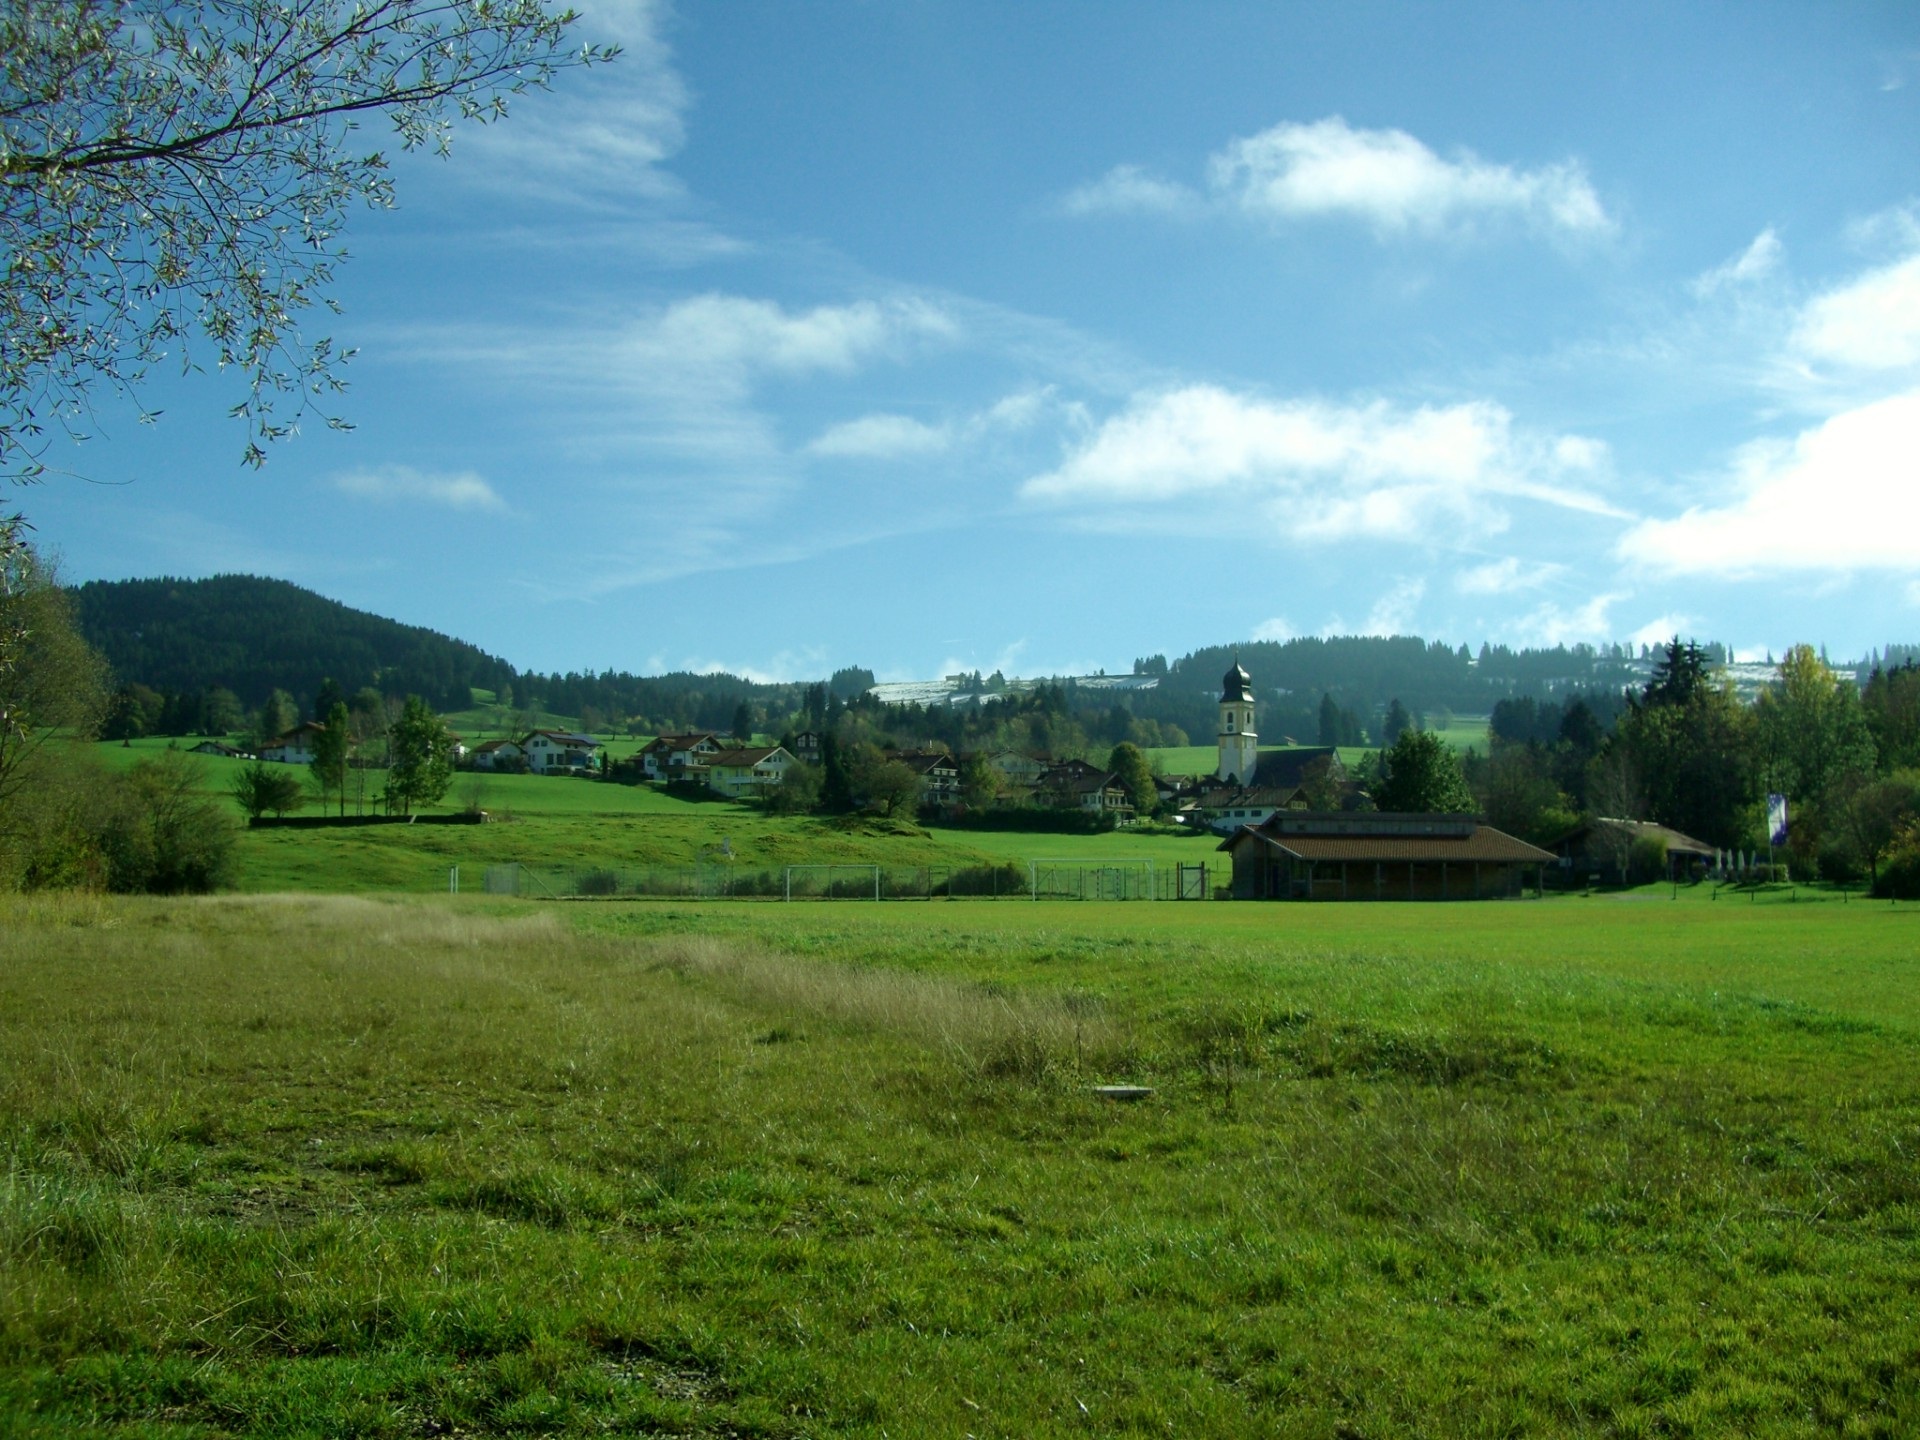
landscape, tree, nature, grass, structure, plant, sky, field, farm, lawn, meadow, prairie, hill, green, pasture, blue, agriculture, plain, grassland, ruins, steeple, plateau, habitat, ecosystem, rural area, paddy field, allg u, sport venue, land lot